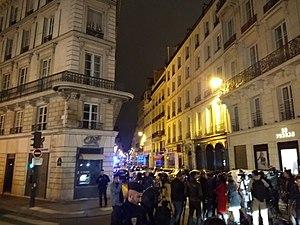
L’attaque du 12 mai 2018 à Paris est une action terroriste islamiste commise dans la soirée du 12 mai 2018 à Paris, au cours de laquelle un homme est tué à l'arme blanche par un assaillant et quatre autres blessés. L'assaillant est tué par des policiers, intervenant sur place. L'attaque est revendiquée par l'État islamique dans les heures qui suivent.